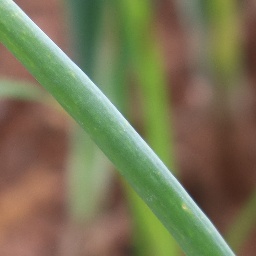
Label: healthy